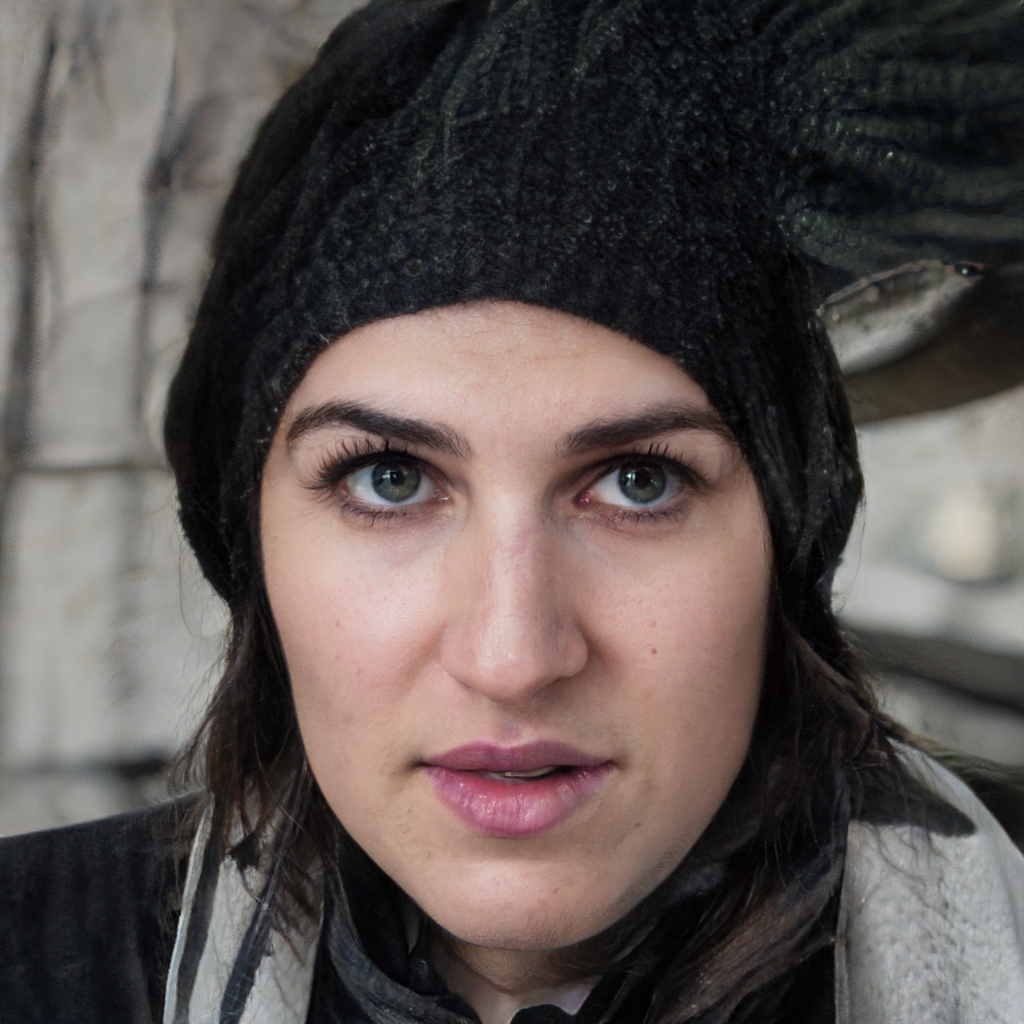
Gender: Female